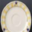
Label: plate